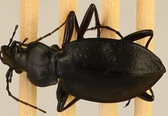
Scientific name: Carabus goryi
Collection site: Mountain Lake Biological Station NEON (MLBS), plot MLBS_009